Butterley Tunnel

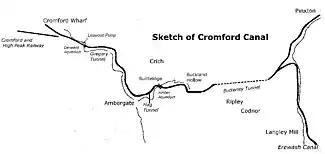
Sketch map showing Butterley Tunnel in context with the rest of the Cromford Canal

"The Friends of Cromford Canal" is a group of volunteers whose aim is to fully restore the Cromford Canal and the Butterley Tunnel. A horse drawn narrowboat is brought into service by "The Friends of Cromford Canal" occasionally on the only navigable section of the Cromford Canal near to the Derbyshire village of Cromford itself.